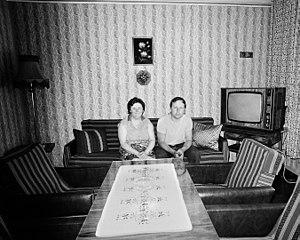
Zofia Rydet,""Répertoire 1978-1990"""